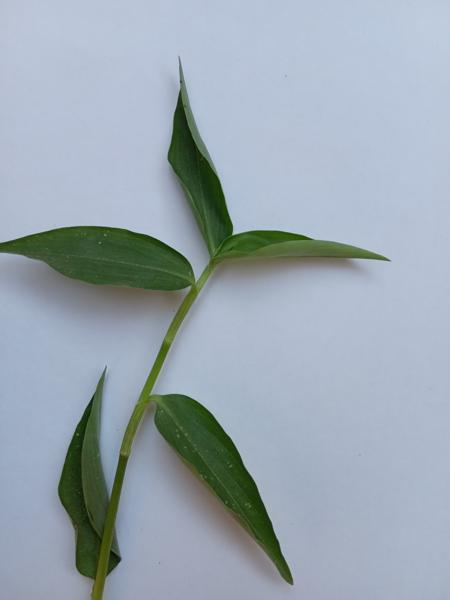
Weed species: Commelina benghalensis